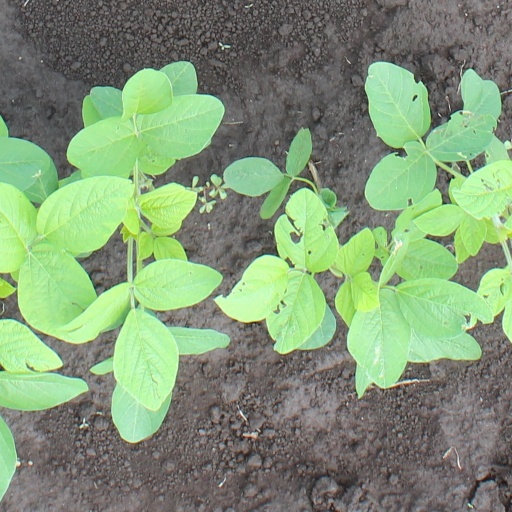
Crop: soybean